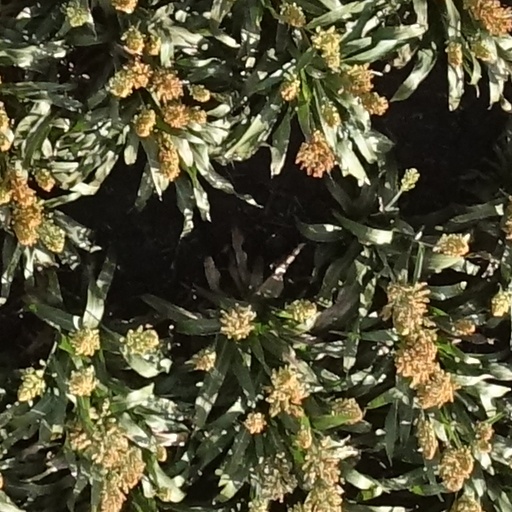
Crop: sorghum